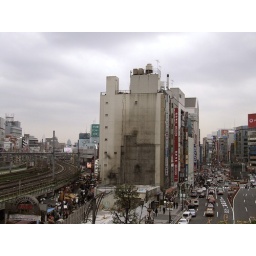
Ameyayokocho, a busy market tucked away under the train lines and hidden behind the mainstreets.